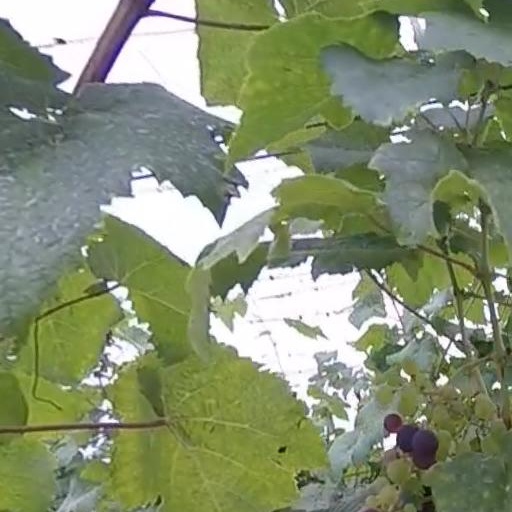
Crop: grape